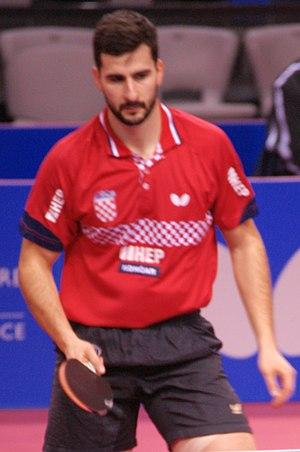
Andrej Gaćina, Top 16 Antibes 2017